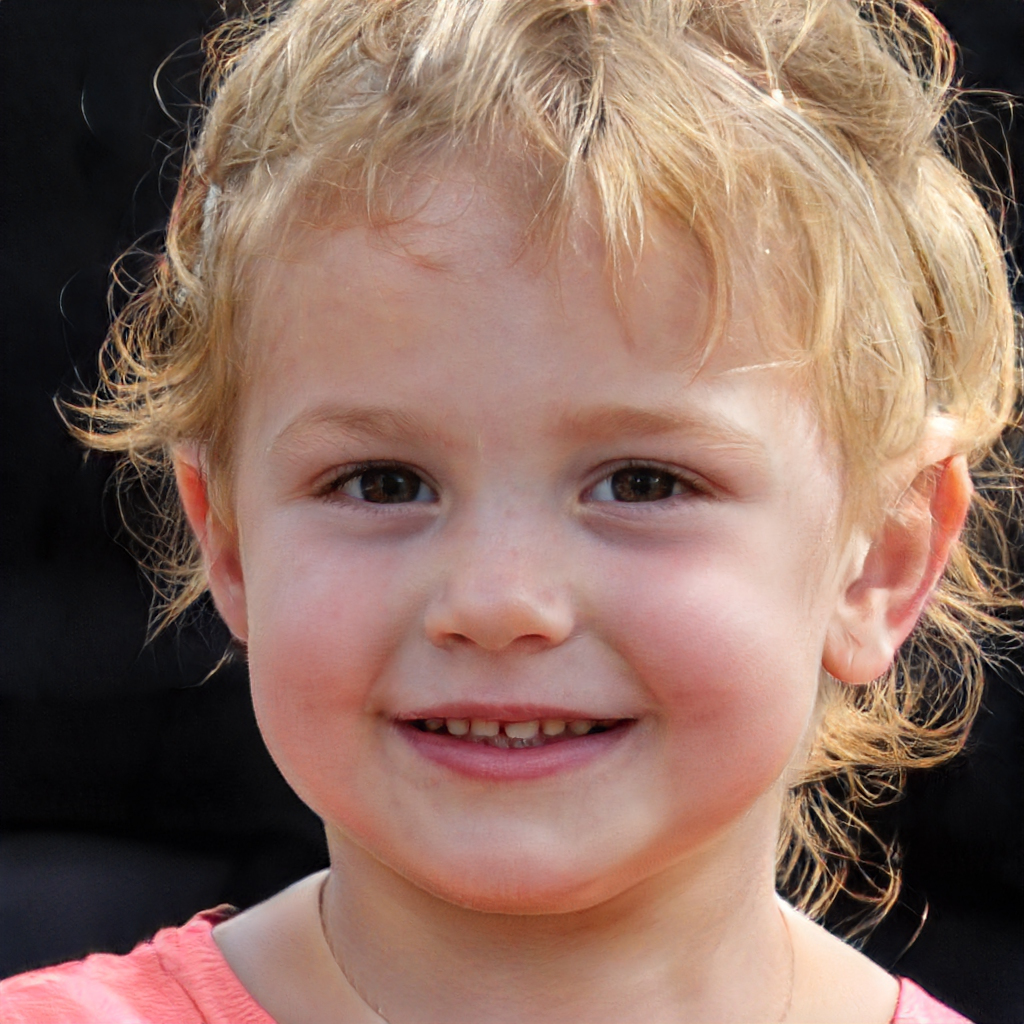
Gender: Female